Lauren Ridloff

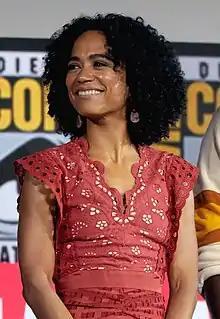
Ridloff at the 2019 San Diego Comic-Con

Lauren Ridloff (born April 6, 1978) is a deaf American actress known for her roles in the TV series "The Walking Dead" and the film "Eternals". She gained prominence in 2018 with a lead role in the Broadway revival of "Children of a Lesser God", earning her a Tony Award nomination for Best Actress in a Play. Ridloff was born in Chicago, Illinois. She attended California State University, Northridge and later earned a master's degree in education from Hunter College. She initially worked as a teacher before pursuing acting, and she was also crowned Miss Deaf America.